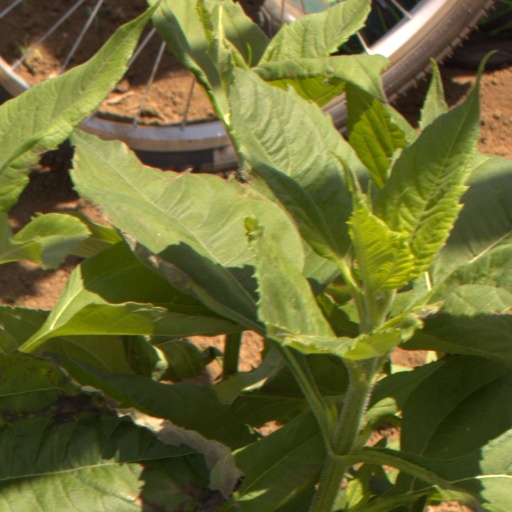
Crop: Jerusalem artichoke